Van Gogh Primary

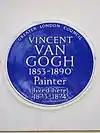
Blue plaque

The land and buildings of the Durand primary school site in Stockwell were owned by Lambeth Council until it forcibly academised in 2010 and became the single school in the Durand Academy Trust, an early academy trust. Immediately, the buildings were transferred to the ownership of a related private company, the Durand Educational Trust.